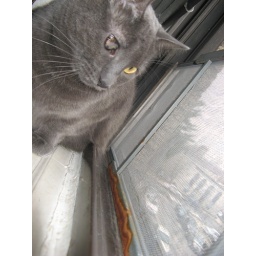
cup in a window